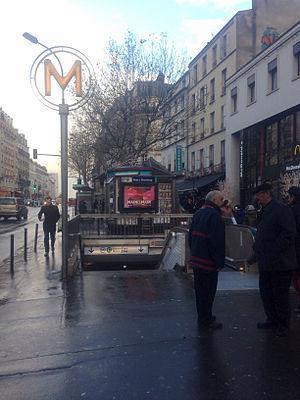
Entrée à la station Marx Dormoy sur la ligne 12 du métro de Paris
Marx Dormoy est une station de la ligne 12 du métro de Paris, située dans le 18ᵉ arrondissement de Paris.